Svenska Cupen

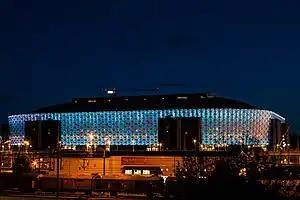
Friends Arena, Solna - venue for the 2013 and 2014 Svenska cupen finals

The winner of Svenska Cupen qualifies for the first qualification round of the UEFA Europa League. The qualification spot is awarded to the fourth positioned team in Allsvenskan if the winner is already qualified for the UEFA Europa League or the UEFA Champions League.